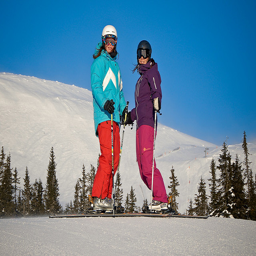
A couple of women standing on top of a snow covered sky slope.
Young people posing for pictures on mountaintop while they are
Two people in gear standing on skis in the snow.
two women standing on top of a snowy hill
a couple of people on skis stand on a snowy hill top